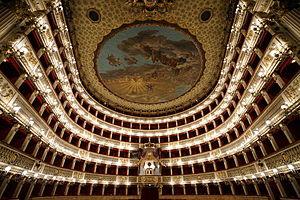
Vue d'ensemble, en contreplongée, de la salle du Teatro San Carlo, y compris la fresque du plafond.
Le Teatro San Carlo, ou Teatro di San Carlo, Real Teatro di San Carlo, édifié le 4 novembre 1737, est l'opéra de Naples.
Le royaume des Deux-Siciles est un État souverain d'Europe du Sud qui a existé de 1816, année de l'unification du royaume de Sicile et du royaume de Naples, jusqu'en 1861, année de l'annexion des Deux-Siciles au jeune royaume d'Italie à la suite de l'expédition des Mille et de la deuxième guerre d'indépendance. Gouverné par quatre rois de la dynastie des Bourbons-Siciles, il s'étendait sur l'Italie du Sud et la Sicile.
Naples est une ville d'Italie, chef-lieu de la région de Campanie. Elle est la troisième ville d'Italie par sa population et la dix-huitième de l'Union européenne ainsi que respectivement la deuxième et la neuvième en incluant sa banlieue. C'est aussi la deuxième plus grande cité méditerranéenne en Europe, après Barcelone.